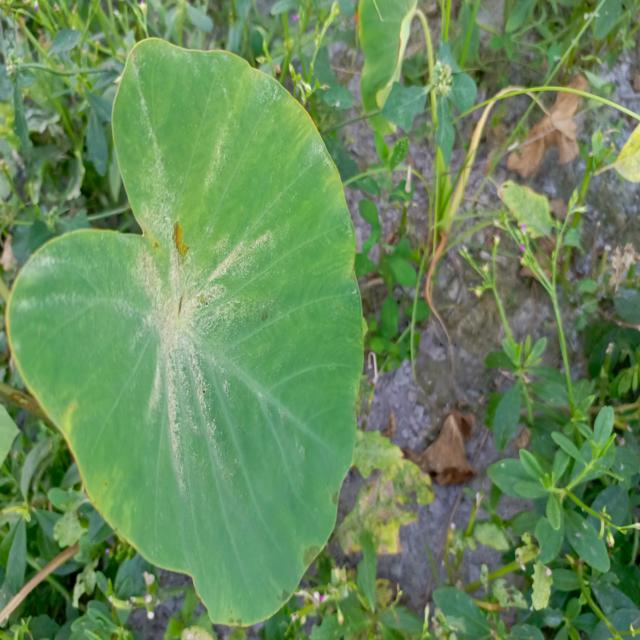
Label: Early_Blight